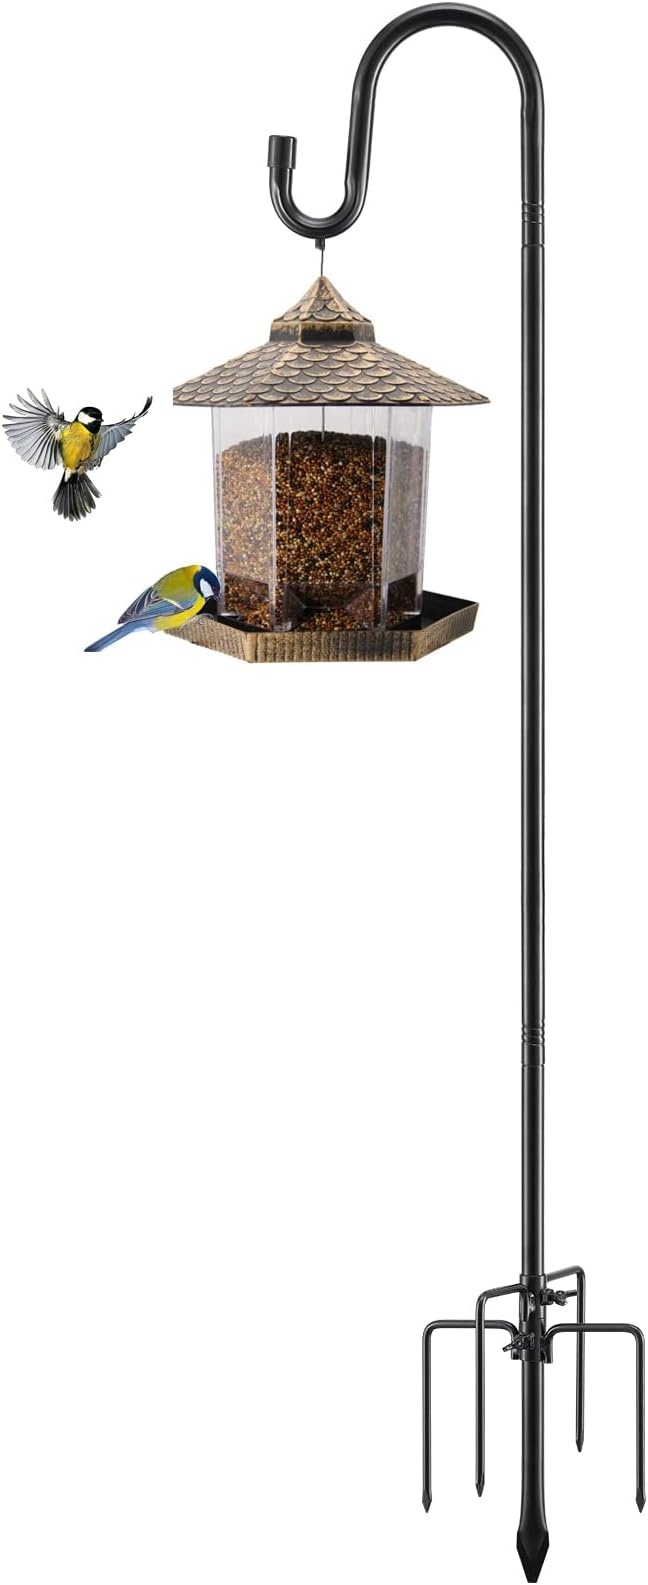
Bird Feeder Pole, 46 Inch & 5/8 Inch Diameter Stainless Steel Heavy Duty Shepherds Hooks for Outdoor to Hang Outdoor Lights with 5 Prongs Base, Rustproof for Garden Decor or Wedding Decors(Black)
Brand: Ihomepark
About This ★【Adjustable Base for Personalization】The shepherd hook features a 5-prong base with a strong grip and 3 adjustable positions on the bottom bar to suit different levels of ground softness. In soft soil, you can insert the pole deeper for more stability, and in firm soil, you can insert the pole shallower. ★【UNIQUE DESIGN】The 5 base fork design of the shepherd hook provides excellent stability, allowing it to bear heavier weight without falling or bending. The shepherd hook with base is more stable and stronger when inserted into the soil. The outdoor shepherd hook uses a 5/8 diameter rod and a larger hook design, which can better hang items and prevent them from falling. ❤ADJUSTABLE & EASY TO INSTALL & STORE: The shepherd hook is easy to assemble by connecting the threads of each 1.2ft long connecting pole. You can adjust the length to your desired height. The pointy ends can be easily pushed into the soil and remain firmly in place. Disassembly is also easy, simply unscrew the threads, and you can store the parts in any corner of your house. ❤EXCELLENT QUALITY: The shepherd hook is made of premium steel material, preventing it from rusting when used outdoors, making it more durable and long-lasting. The widened design, sturdy materials, and 5-based design support the shepherd hook to stand firmly in the soil. The heavy-duty outdoor shepherd hook can bear much more weight than most other similar products on the market. ❤BEST CUSTOMER CARE: We offer a one-year warranty on all our shepherd hooks. If you experience any quality problems such as bending or scratches on the surface or any causes that lead to a desire for a replacement, email us, and we will respond within 24 hours. We advise against hanging objects that weigh over the recommended weight, as the shepherd hook may topple and fall. Overview Brand : Ihomepark Recommended Uses For Product : Feeding Station Material : Stainless Steel Special Feature : Heavy Duty, Rust Resistant Mounting Type : Pole Mount
Category: Home & Garden > Decor > Bird & Wildlife Feeder Accessories > Feeder Poles